Jeff Bostic

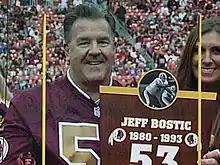
Bostic in 2015

Jeffrey Lynn Bostic (born September 18, 1958) is an American former professional football player who was a center for the Washington Redskins of the National Football League (NFL). He played college football for the Clemson Tigers. Named to the Pro Bowl in 1983, Bostic won three Super Bowls with the Redskins.